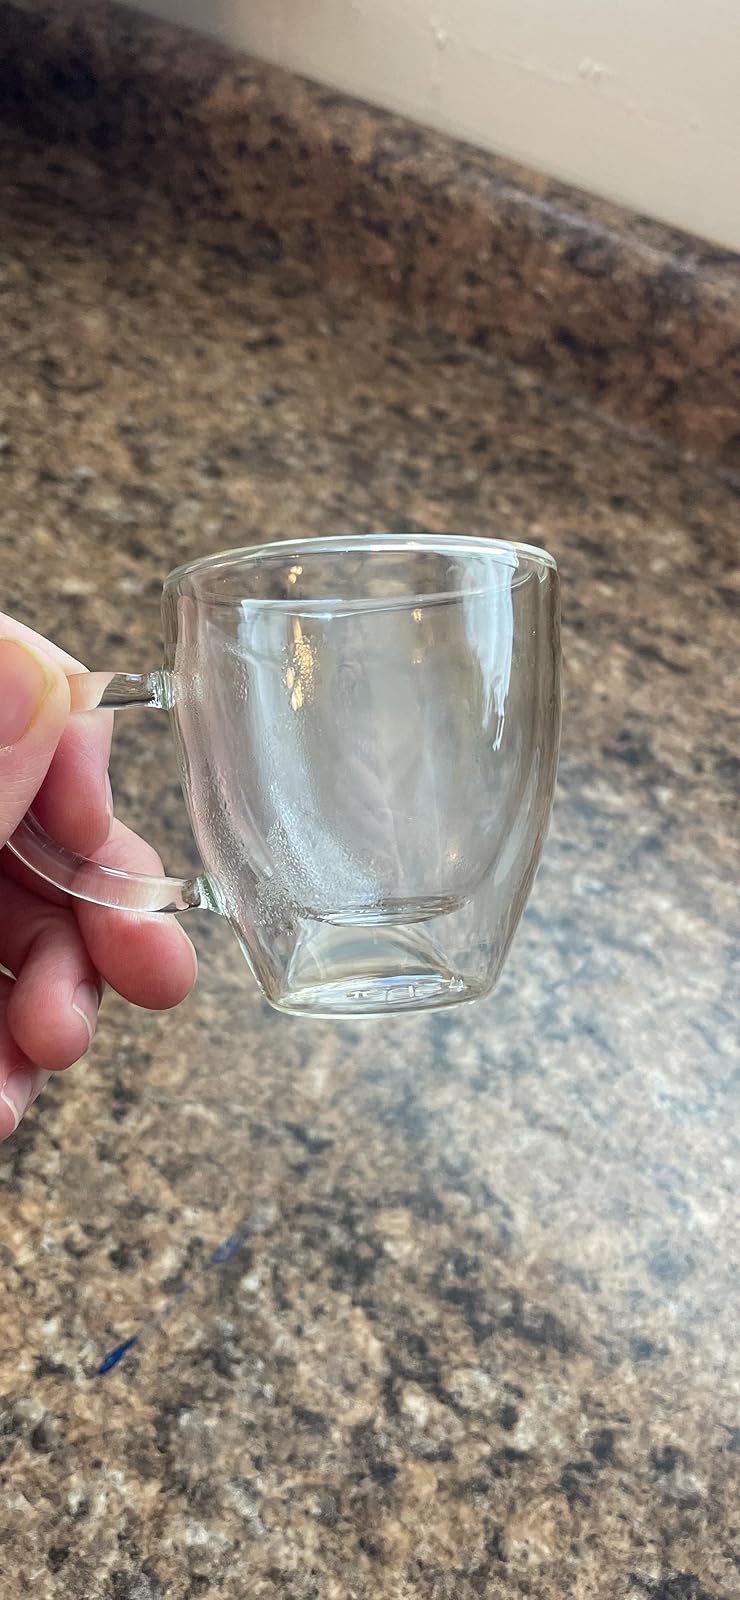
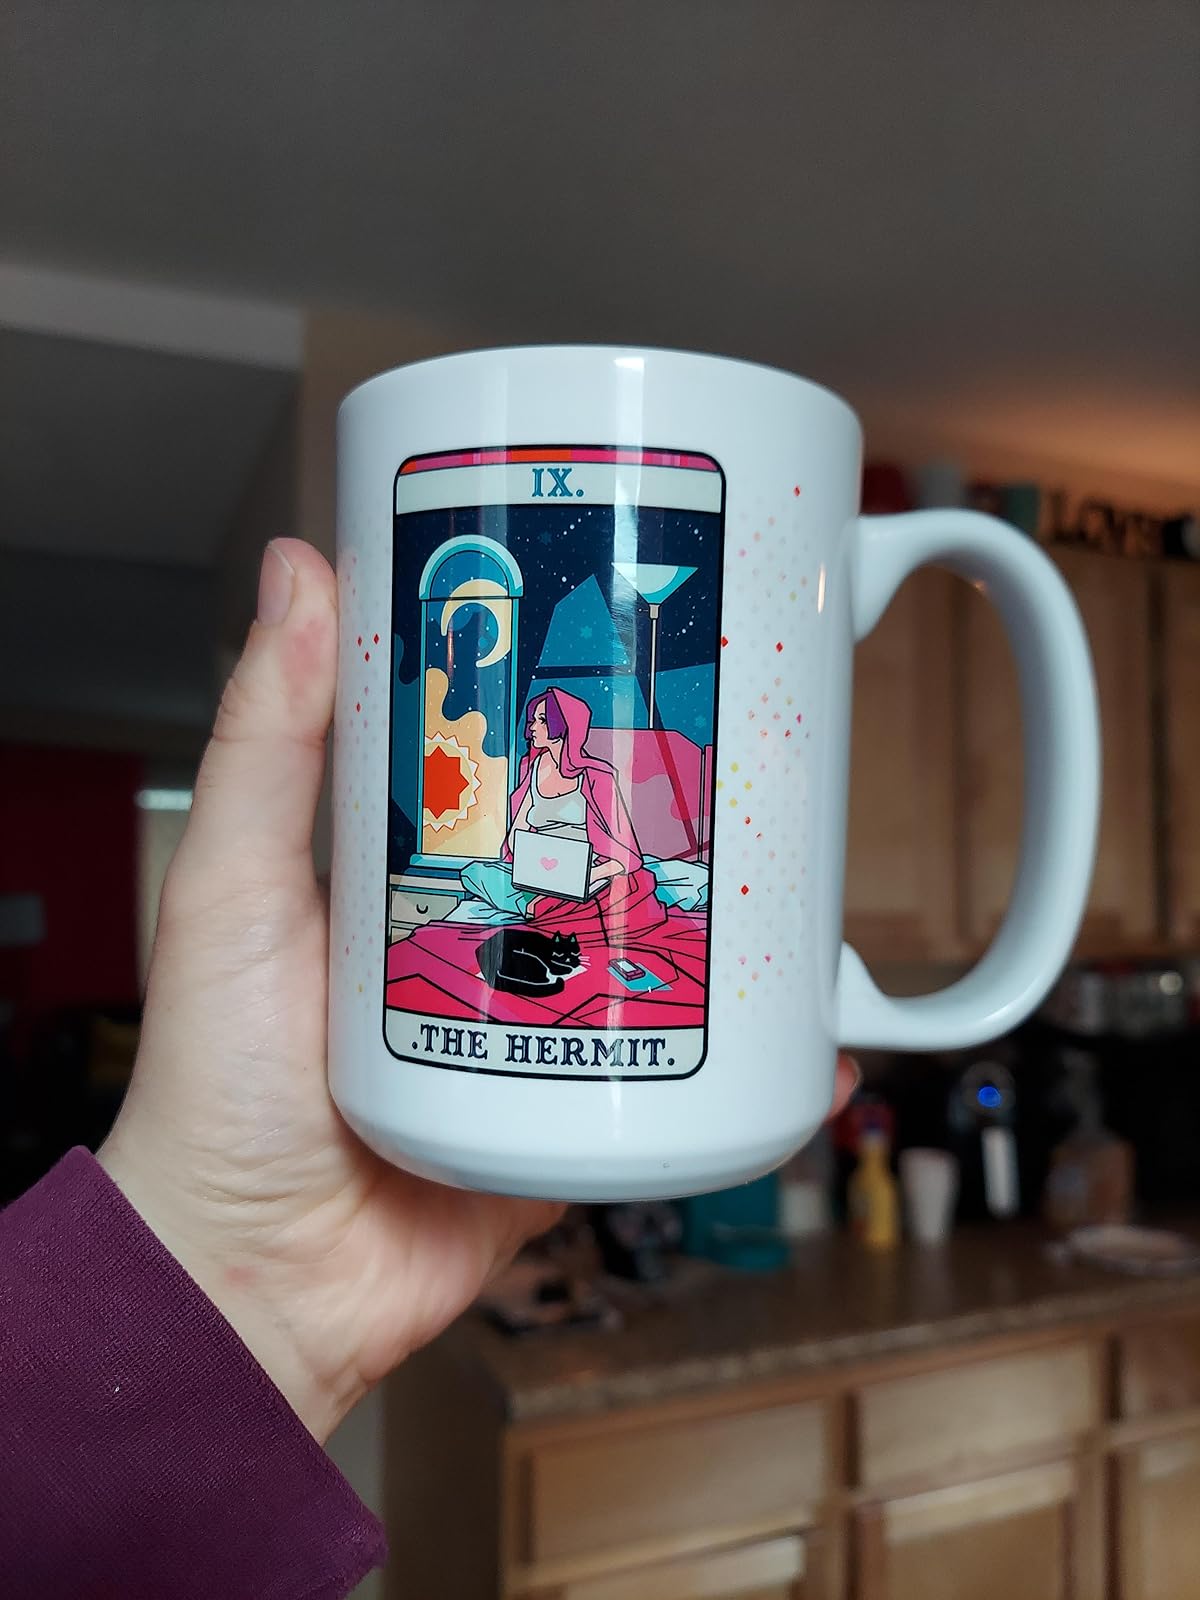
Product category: items_mug
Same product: no